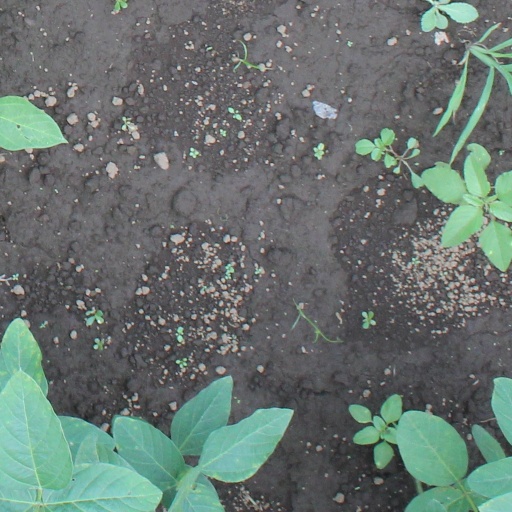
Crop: soybean